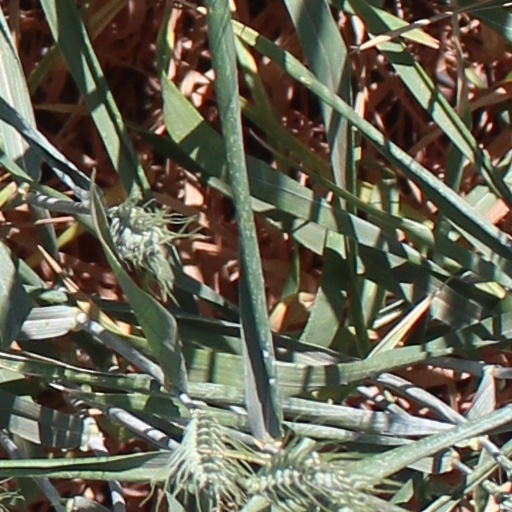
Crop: wheat